Spork (film)

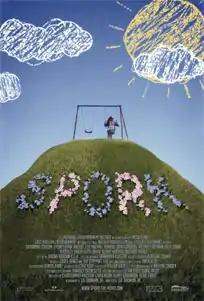
Theatrical release poster

Spork is a 2011 American independent coming-of-age musical comedy-drama film produced by Christopher Racster, Chad Allen, Honey Labrador and Geric Miller-Frost, written and directed by J.B. Ghuman Jr. and starring Savannah Stehlin, Sydney Park, Rachel G. Fox, Michael William Arnold, Oana Gregory, Rodney Eastman, Beth Grant, Yeardley Smith of "The Simpsons" fame, Keith David, Elaine Hendrix and Richard Riehle. The film was theatrically released in the United States on May 27, 2011 and received mixed reviews from film critics.